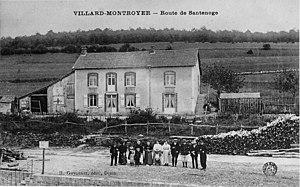
sur une vue ancienne.
Villars-Santenoge est une commune française située dans le département de la Haute-Marne, en région Grand Est.